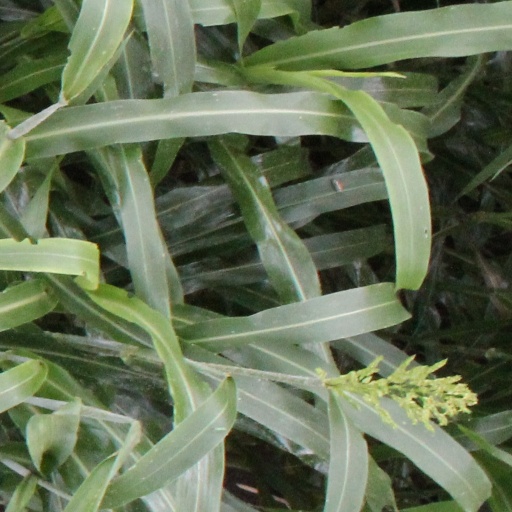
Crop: sorghum